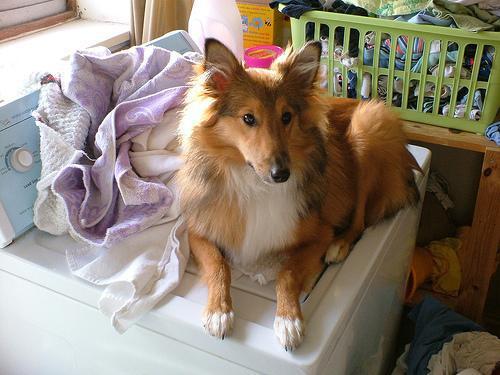
Shetland_sheepdog